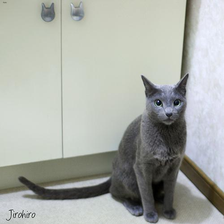
Species: cat
Breed: Russian Blue